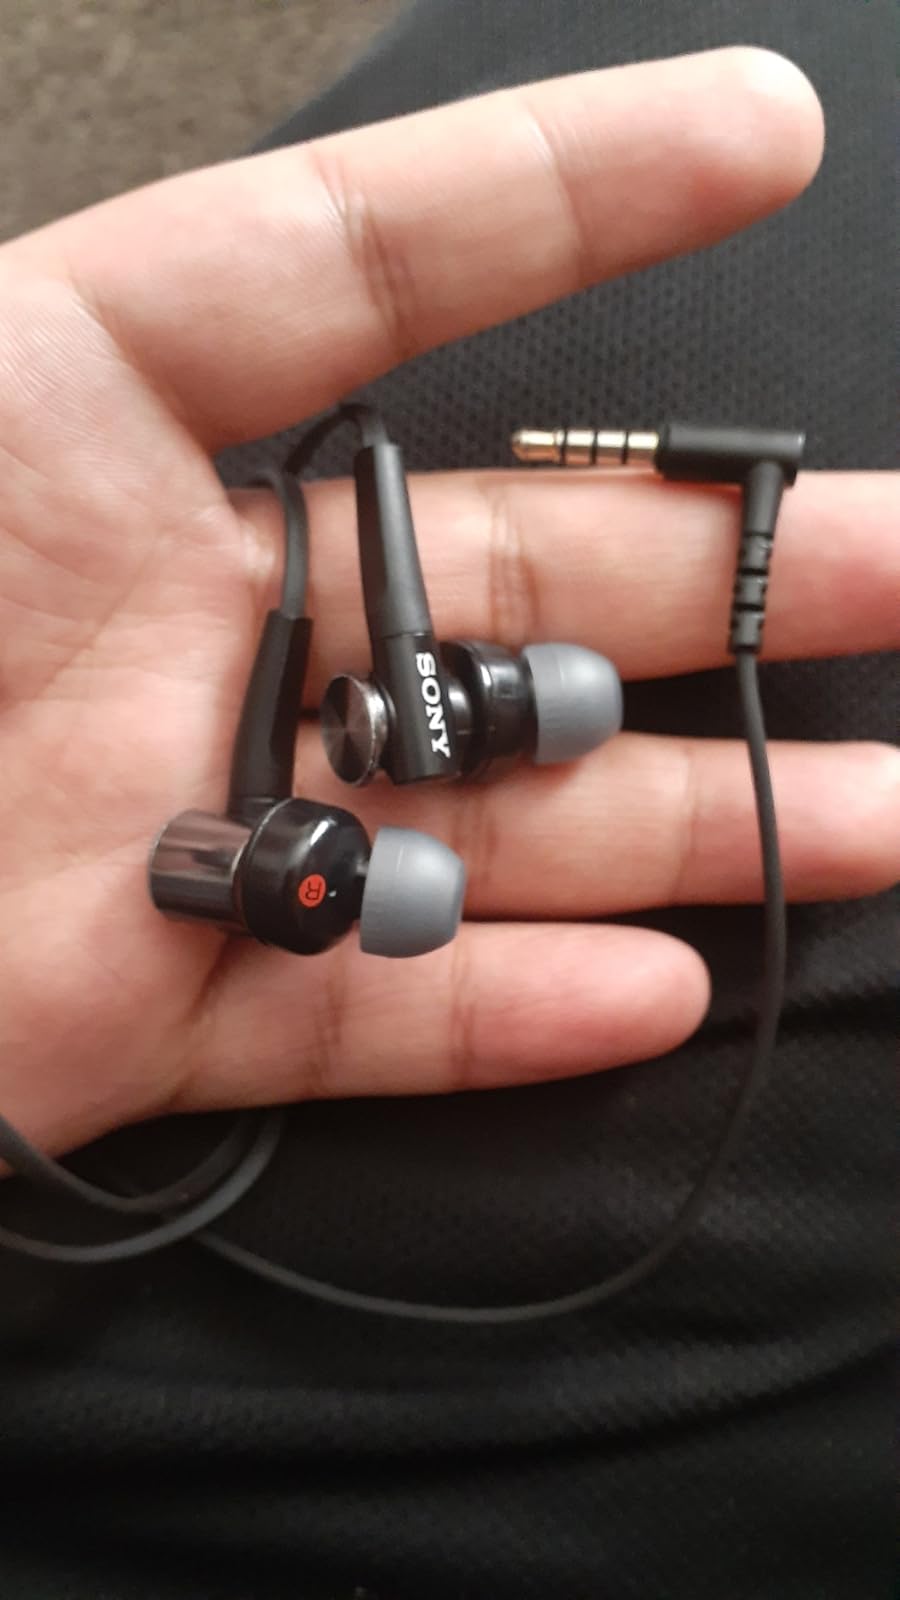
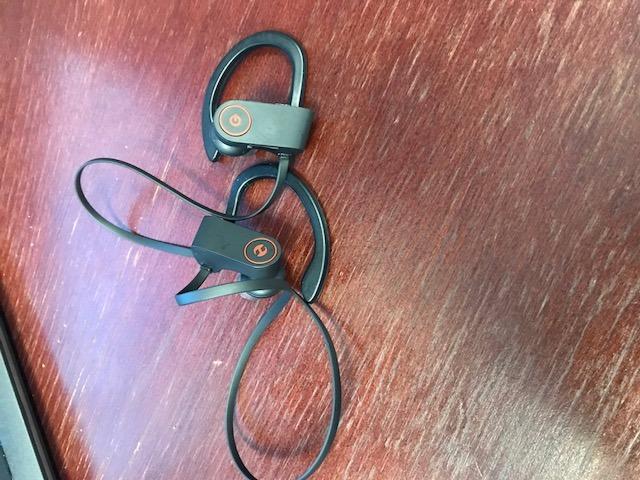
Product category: headphones
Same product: no